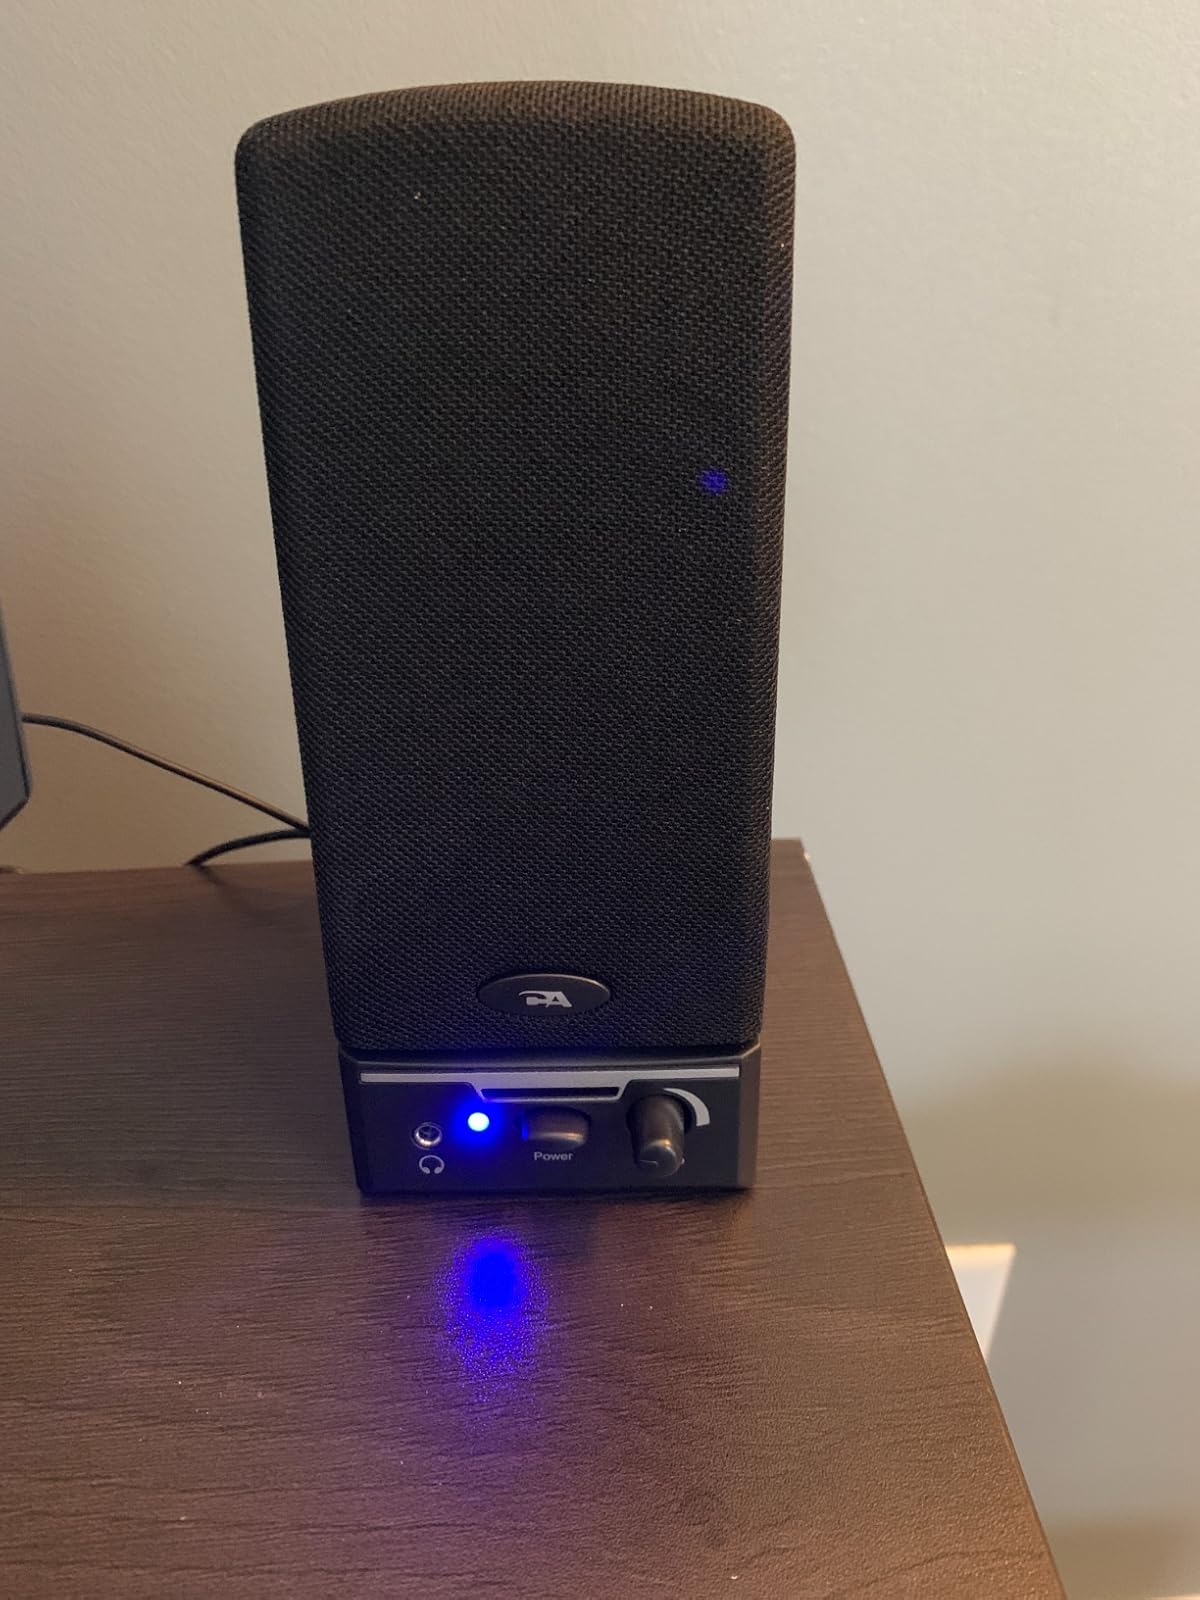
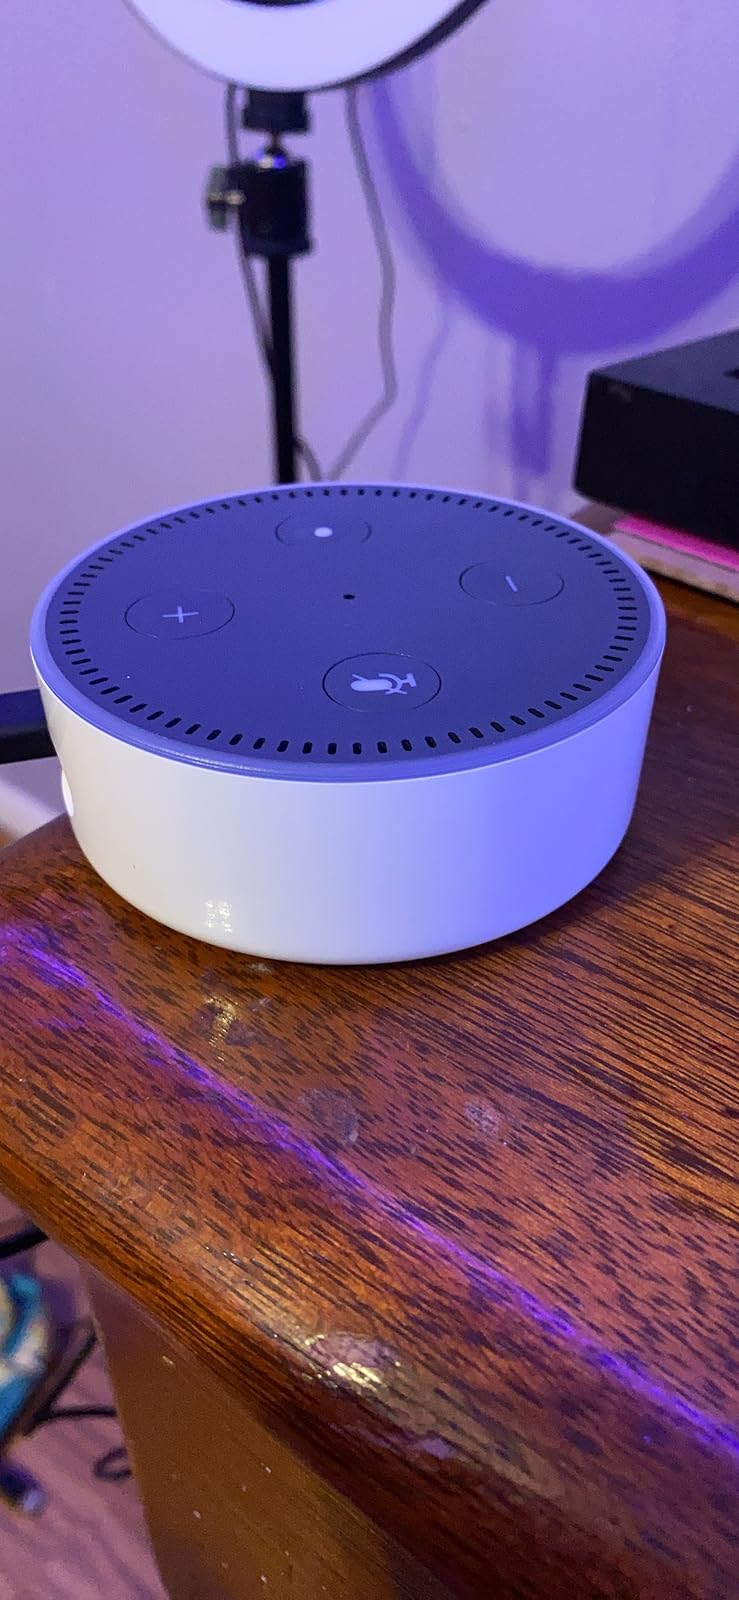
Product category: speaker
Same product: no